Angry Birds (video game)

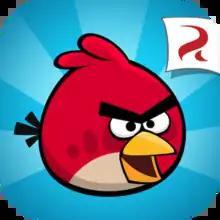
Current app icon for the original release

Angry Birds, retrospectively known as Angry Birds Classic, is a 2009 physics-based casual puzzle video game developed by Rovio Entertainment, and the first of the "Angry Birds" series. Inspired primarily by a sketch of stylized wingless birds, the game was originally released for iOS and Maemo mobile devices starting in December 2009, utilising touchscreen controls. By October 2010, 12 million copies of the game had been purchased from the Apple App Store and Nokia Ovi Store, prompting Rovio to port "Angry Birds" to various other mobile devices as well as to home video game consoles, personal computers and others by 2011.